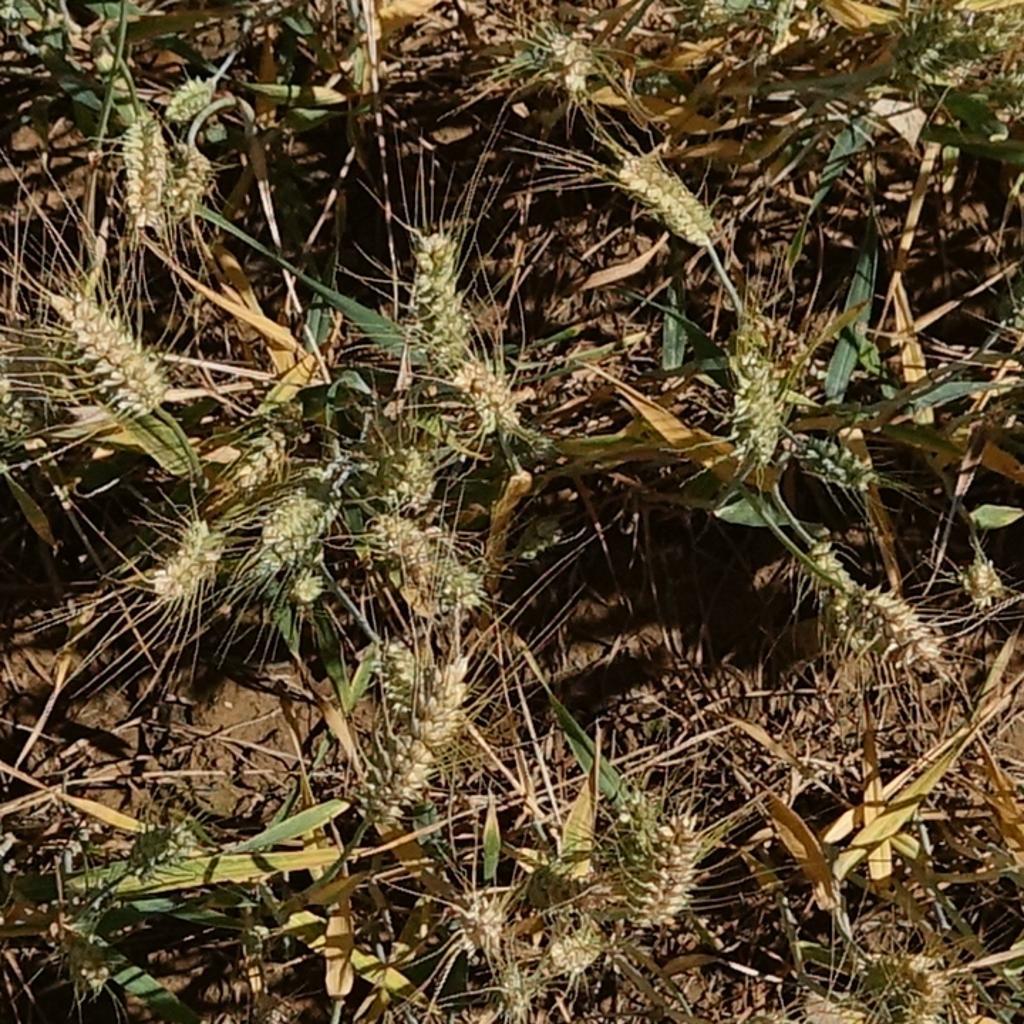
Country: France
Location: Gréoux
Wheat development stage: Filling